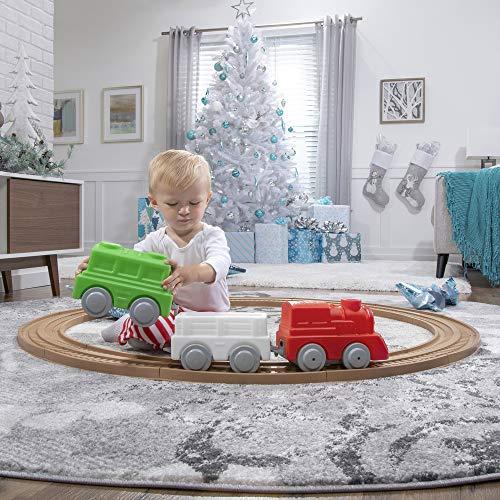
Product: Step2 My First Holiday Train & Track | Kids Holiday Train Set
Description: All aboard The Step2 My first holiday train and track set is the perfect toddler train toy to bring some holiday cheer to any play space.
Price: $34.99
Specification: ProductDimensions:53x53x6.8inches|ItemWeight:1.65pounds|ShippingWeight:1.65pounds(Viewshippingratesandpolicies)|ASIN:B07ZGF3Y9B|Itemmodelnumber:497399|Manufacturerrecommendedage:36months-10years